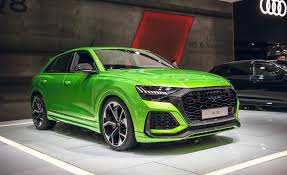
Label: noambulance